Valentina Grizodubova

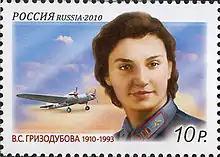
Grizodubova on a Russian stamp from 2010

Grizodubova was made an Honorary Citizen of Penza. A statue of her stands in front of Kutuzovsky Prospekt 34 in Moscow. Streets are named after her in various cities of the former Soviet Union.